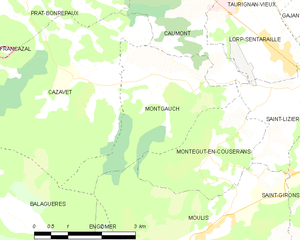
Carte des communes françaises: Montgauch
Montgauch est une commune française située dans le département de l'Ariège, en région Occitanie.